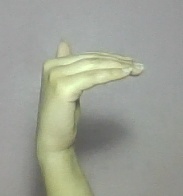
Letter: khaa